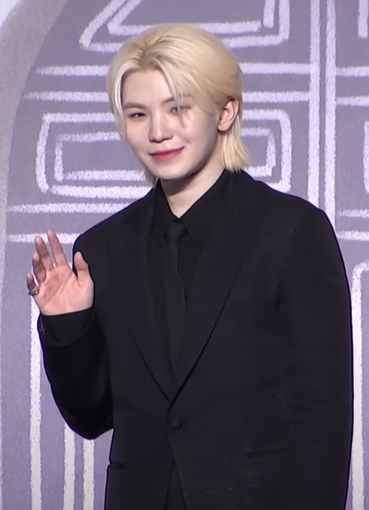
อูจี

| name = อูจี
| birth_name = อี จี-ฮุน
| native_name = 우지
| image = Woozi 17 Is Right Here Conference 240430.png
| image_upright = 1.15
| birth_place = ปูซาน, เกาหลีใต้
| nationality = เกาหลี
| education = มหาวิทยาลัยฮันยาง
| signature = Woozi_Signature.jpg
| module = Infobox musical artist|embed=yes
| years_active = ค.ศ. 2015–ปัจจุบัน
| label = เพลดิสเอนเตอร์เทนเมนต์
| instrument = ร้องนำ
| current_member_of =เซเวนทีน (วงดนตรี)|เซเวนทีน
| module2 = Infobox Korean name|child=yes|headercolor=transparent
| rr = I Jihun
| mr = Yi Chihun
| rrstage = Uji
| mrstage = Uchi
อี จี-ฮุน (; เกิด 22 พฤศจิกายน ค.ศ. 1996) เป็นที่รู้จักกันดีในสเตจเนมชื่อ อูจี () เป็นนักร้อง นักแต่งเพลง และโปรดิวเซอร์เพลงชาวเกาหลีใต้ เขาเป็นสมาชิกของวงบอยแบนด์เซเวนทีน (วงดนตรี)|เซเวนทีน นอกจากผลงานเดี่ยวของเขาและผลงานวงเซเวนทีนแล้วอูจียังเขียนเพลงให้กับศิลปินเคป๊อป คนอื่น ๆ เช่น NU'EST W|นิวอีสต์ดับบลิว, Ailee|ไอลี, ไอโอไอ และ พัก ชัน-ย็อล|ชันย็อล
== ผลงานเพลง ==
=== ซิงเกิล ===
| class="wikitable plainrowheaders" style="text-align:center;"
! scope="col" rowspan="2" | ชื่อ
! scope="col" rowspan="2" | ปี ค.ศ.
! scope="col" | อันดับสูงสุดบนชาร์ต
! scope="col" rowspan="2" | ยอดขาย
! scope="col" rowspan="2" | อัลบั้ม
|-
! style="width:4em;font-size:90%" |Gaon Music Chart|KOR
*
|-
! colspan="5" | นักร้องนำ
|-
! scope="row" | "Ruby"
| 2022
| —
|
|
|-
! colspan="5" | นักร้องร่วม
|-
! scope="row" | "YOSM" ()
| 2016
| 99
|
*KOR: 25,591
| "14216"
|-
! colspan="5" | เพลงประกอบภาพยนตร์
|-
! scope="row" | "Miracle"
| 2019
| —efn|group=upper-alpha|"Miracle" did not enter the Gaon Digital Chart, but peaked at number 144 on the component Gaon Download Chart.
|
| "The Tale of Nokdu OST"
|
== หมายเหตุ ==
== อ้างอิง ==

== แหล่งข้อมูลอื่น ==

หมวดหมู่:บุคคลที่ยังมีชีวิตอยู่
หมวดหมู่:บุคคลที่เกิดในปี พ.ศ. 2539
หมวดหมู่:ไอดอลชายชาวเกาหลีใต้
หมวดหมู่:สมาชิกของเซเวนทีน (วงดนตรี)
หมวดหมู่:นักร้องชายชาวเกาหลีใต้ในศตวรรษที่ 21
หมวดหมู่:ศิลปินสังกัดเพลดิสเอนเตอร์เทนเมนต์
หมวดหมู่:ศิลปินสังกัดไฮบ์คอร์ปอเรชัน
หมวดหมู่:ศิษย์เก่าจากโรงเรียนพหุศิลป์ฮันลิม
หมวดหมู่:โปรดิวเซอร์เพลงชาวเกาหลีใต้